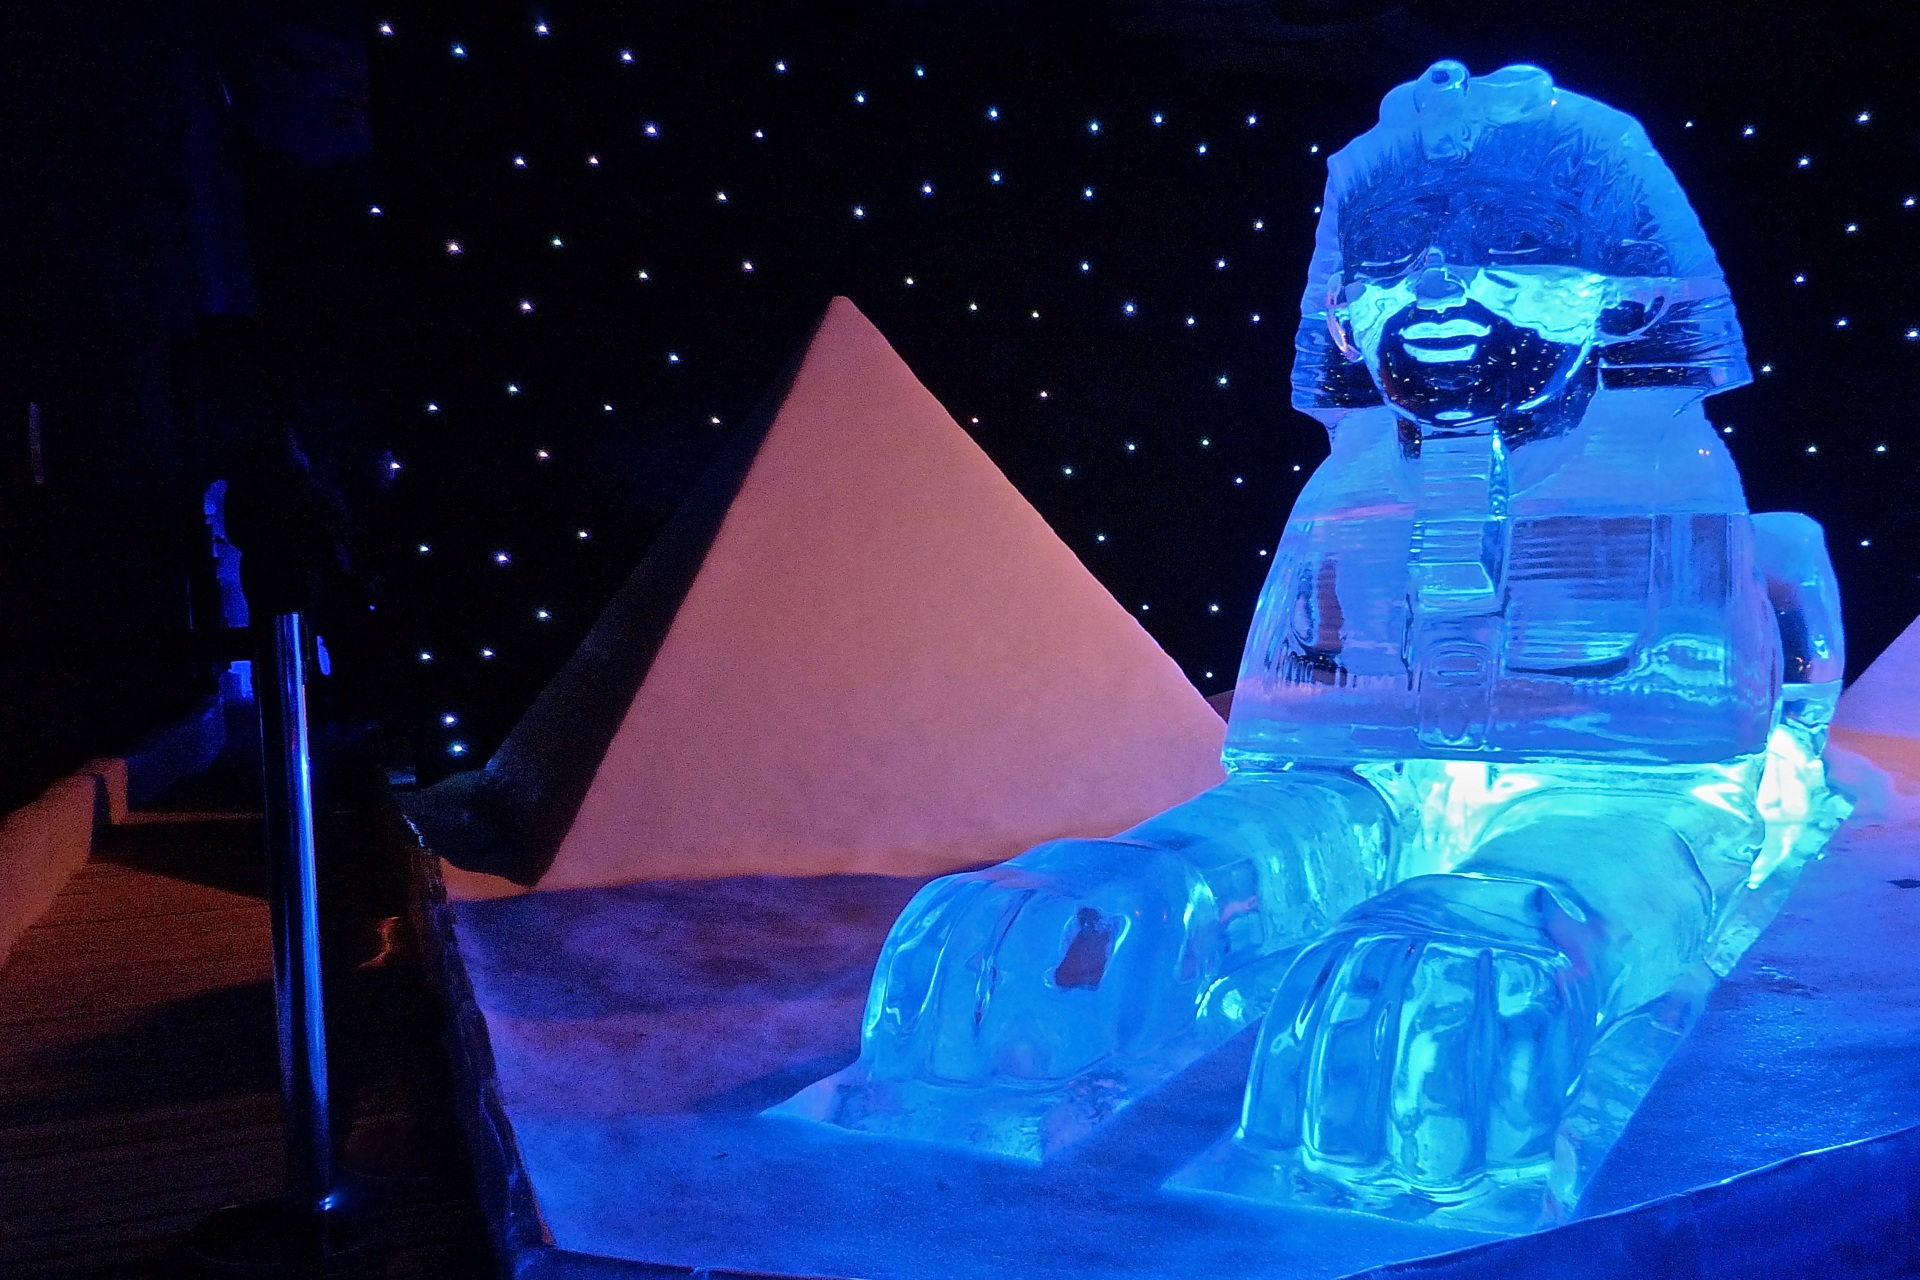
water, light, ice, pyramid, space, blue, lighting, world, egypt, art, fun, special effects, electric blue, ice hotel, n window shopping